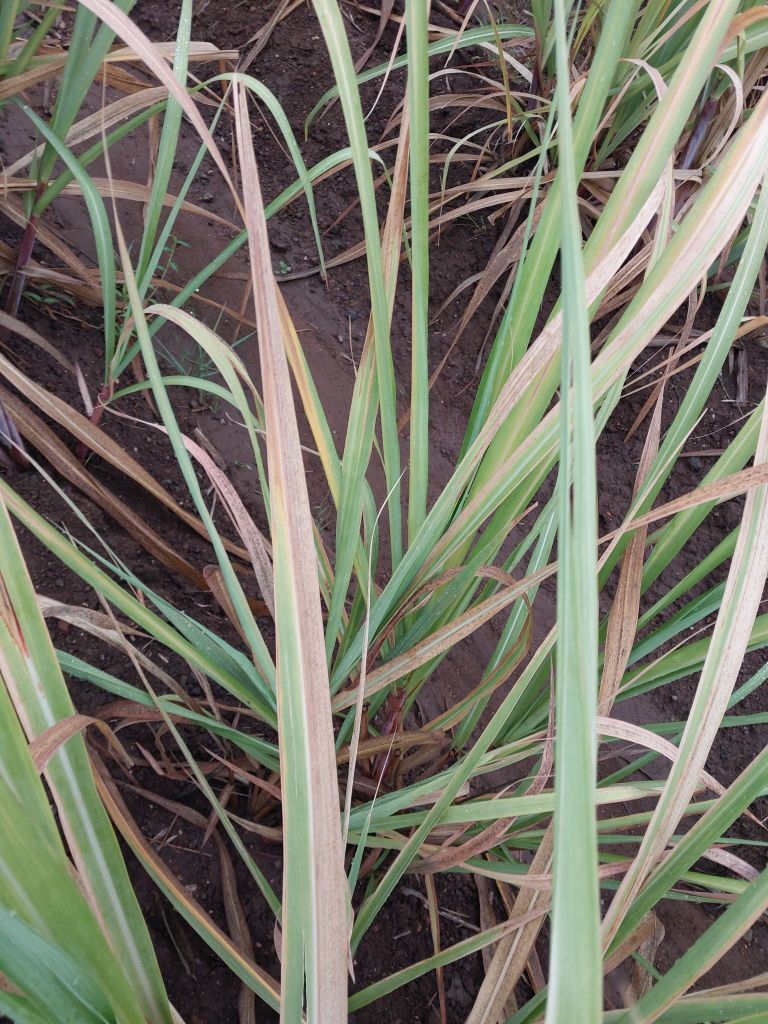
Label: Banded Chlorosis